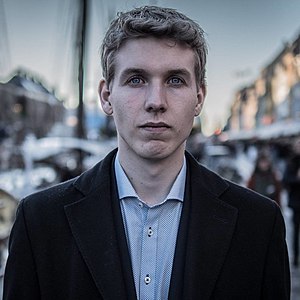
Rasmus Brygger
Rasmus Brygger (2016)
Rasmus Brygger er stifter af Danmarks Videnscenter for Integration og tidl. chefkonsulent for Dansk Arbejdsgiverforening samt fhv. formand for Liberal Alliances Ungdom og medlem af Liberal Alliances hovedbestyrelse.